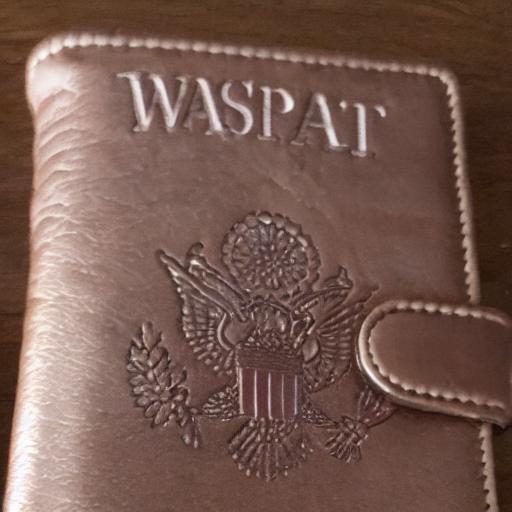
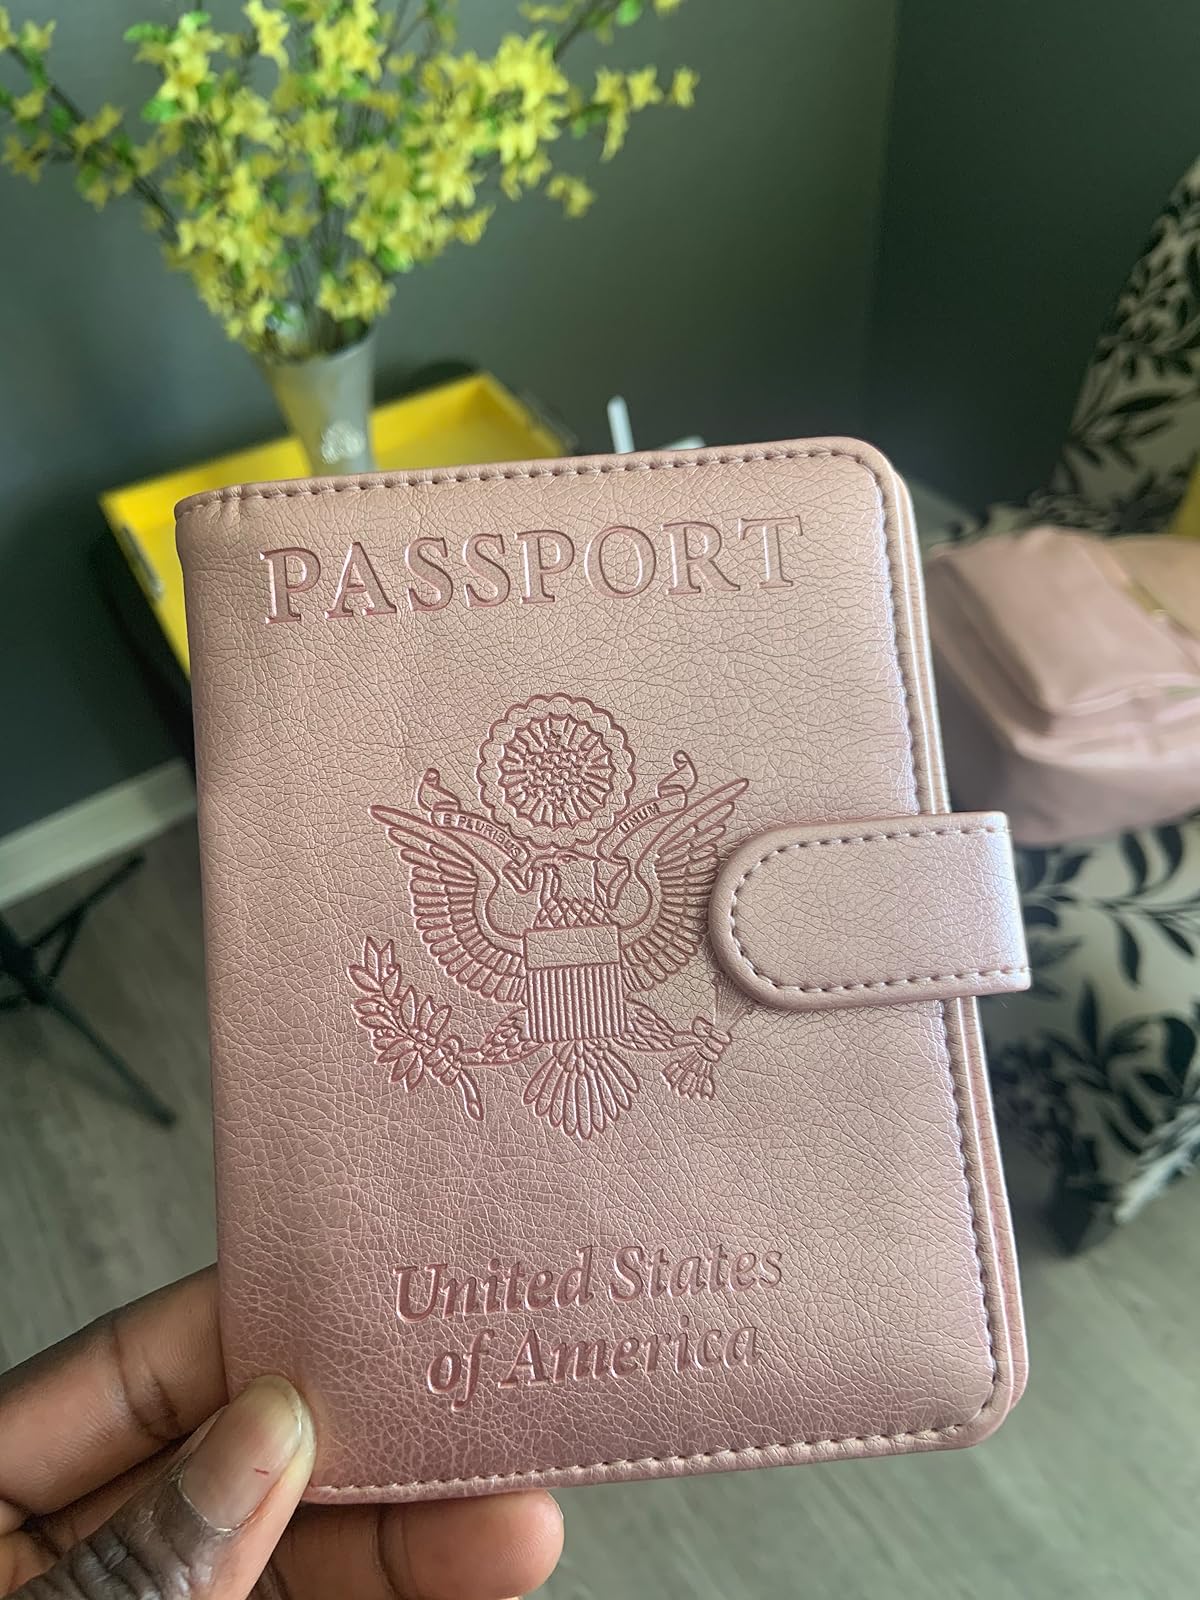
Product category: accessories_wallet
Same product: no